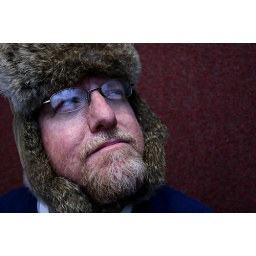
phil in furry hat